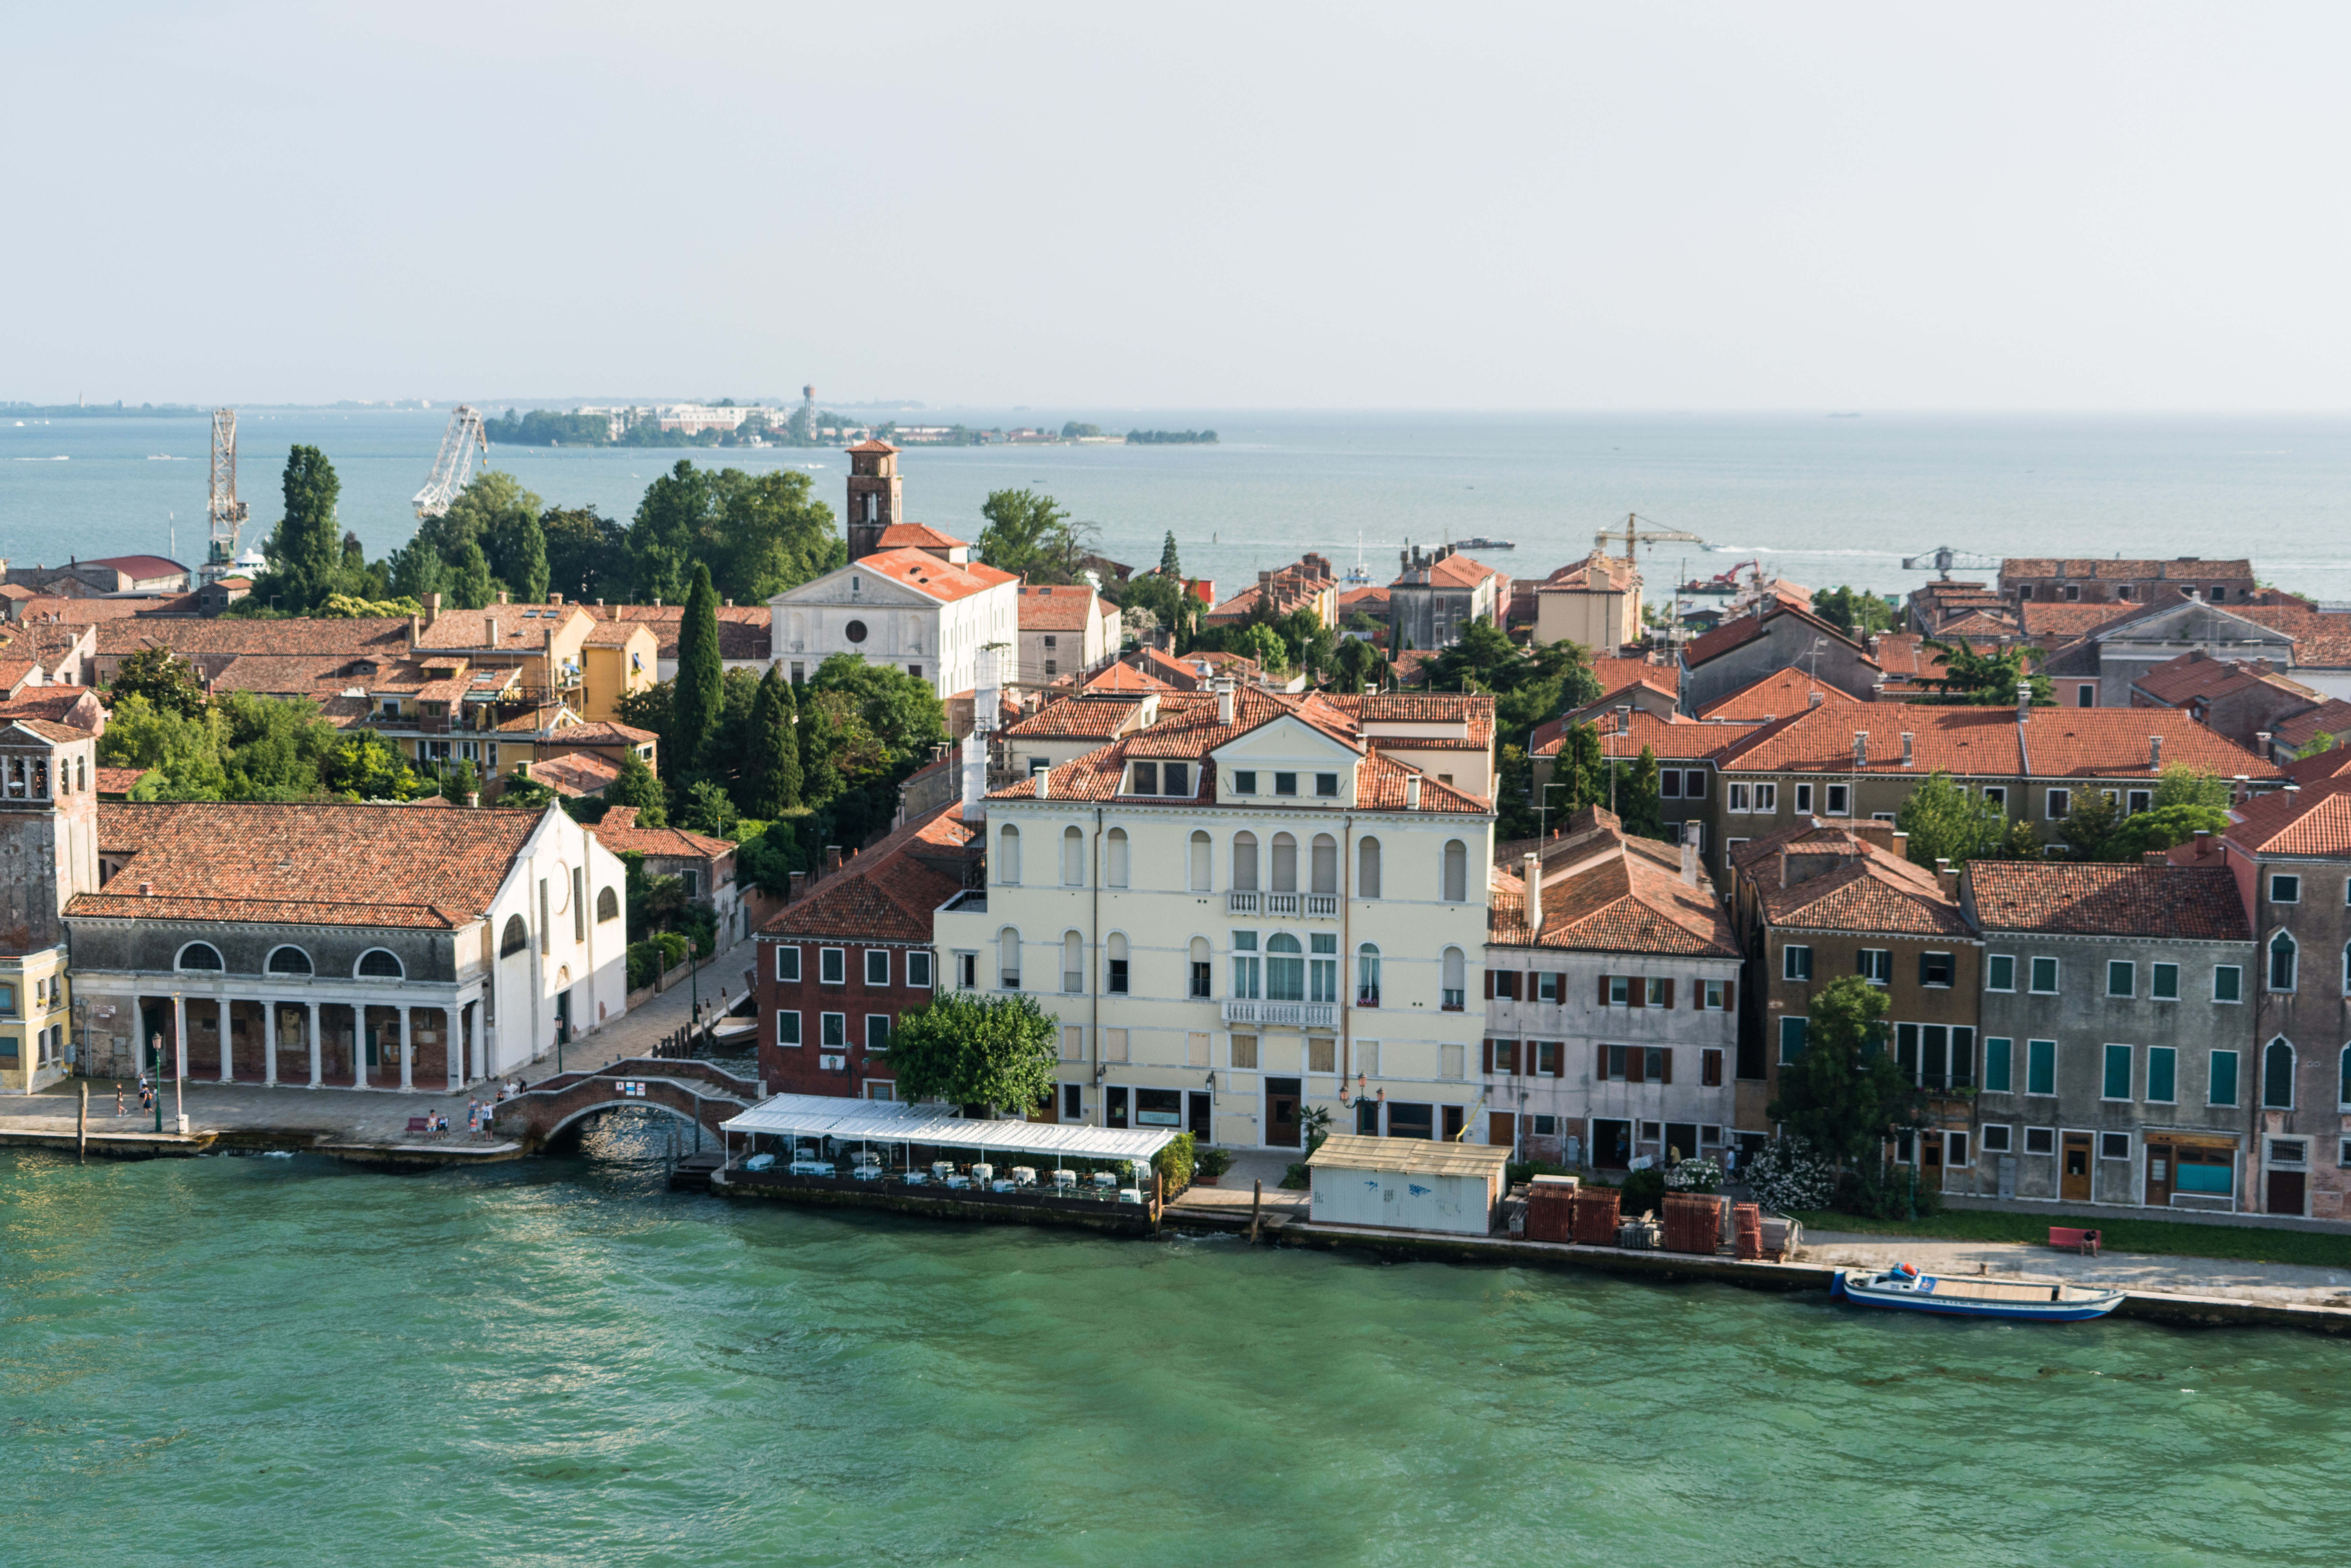
sea, coast, water, architecture, sky, town, building, old, city, river, canal, cityscape, vacation, travel, europe, vehicle, bay, romantic, italy, harbor, venice, attraction, tourism, waterway, body of water, venezia, history, channel, european, famous, touristic, landform, venetian, venice italy, geographical feature